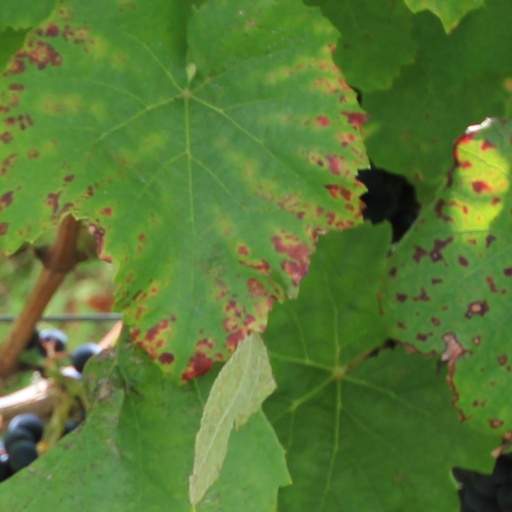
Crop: grape